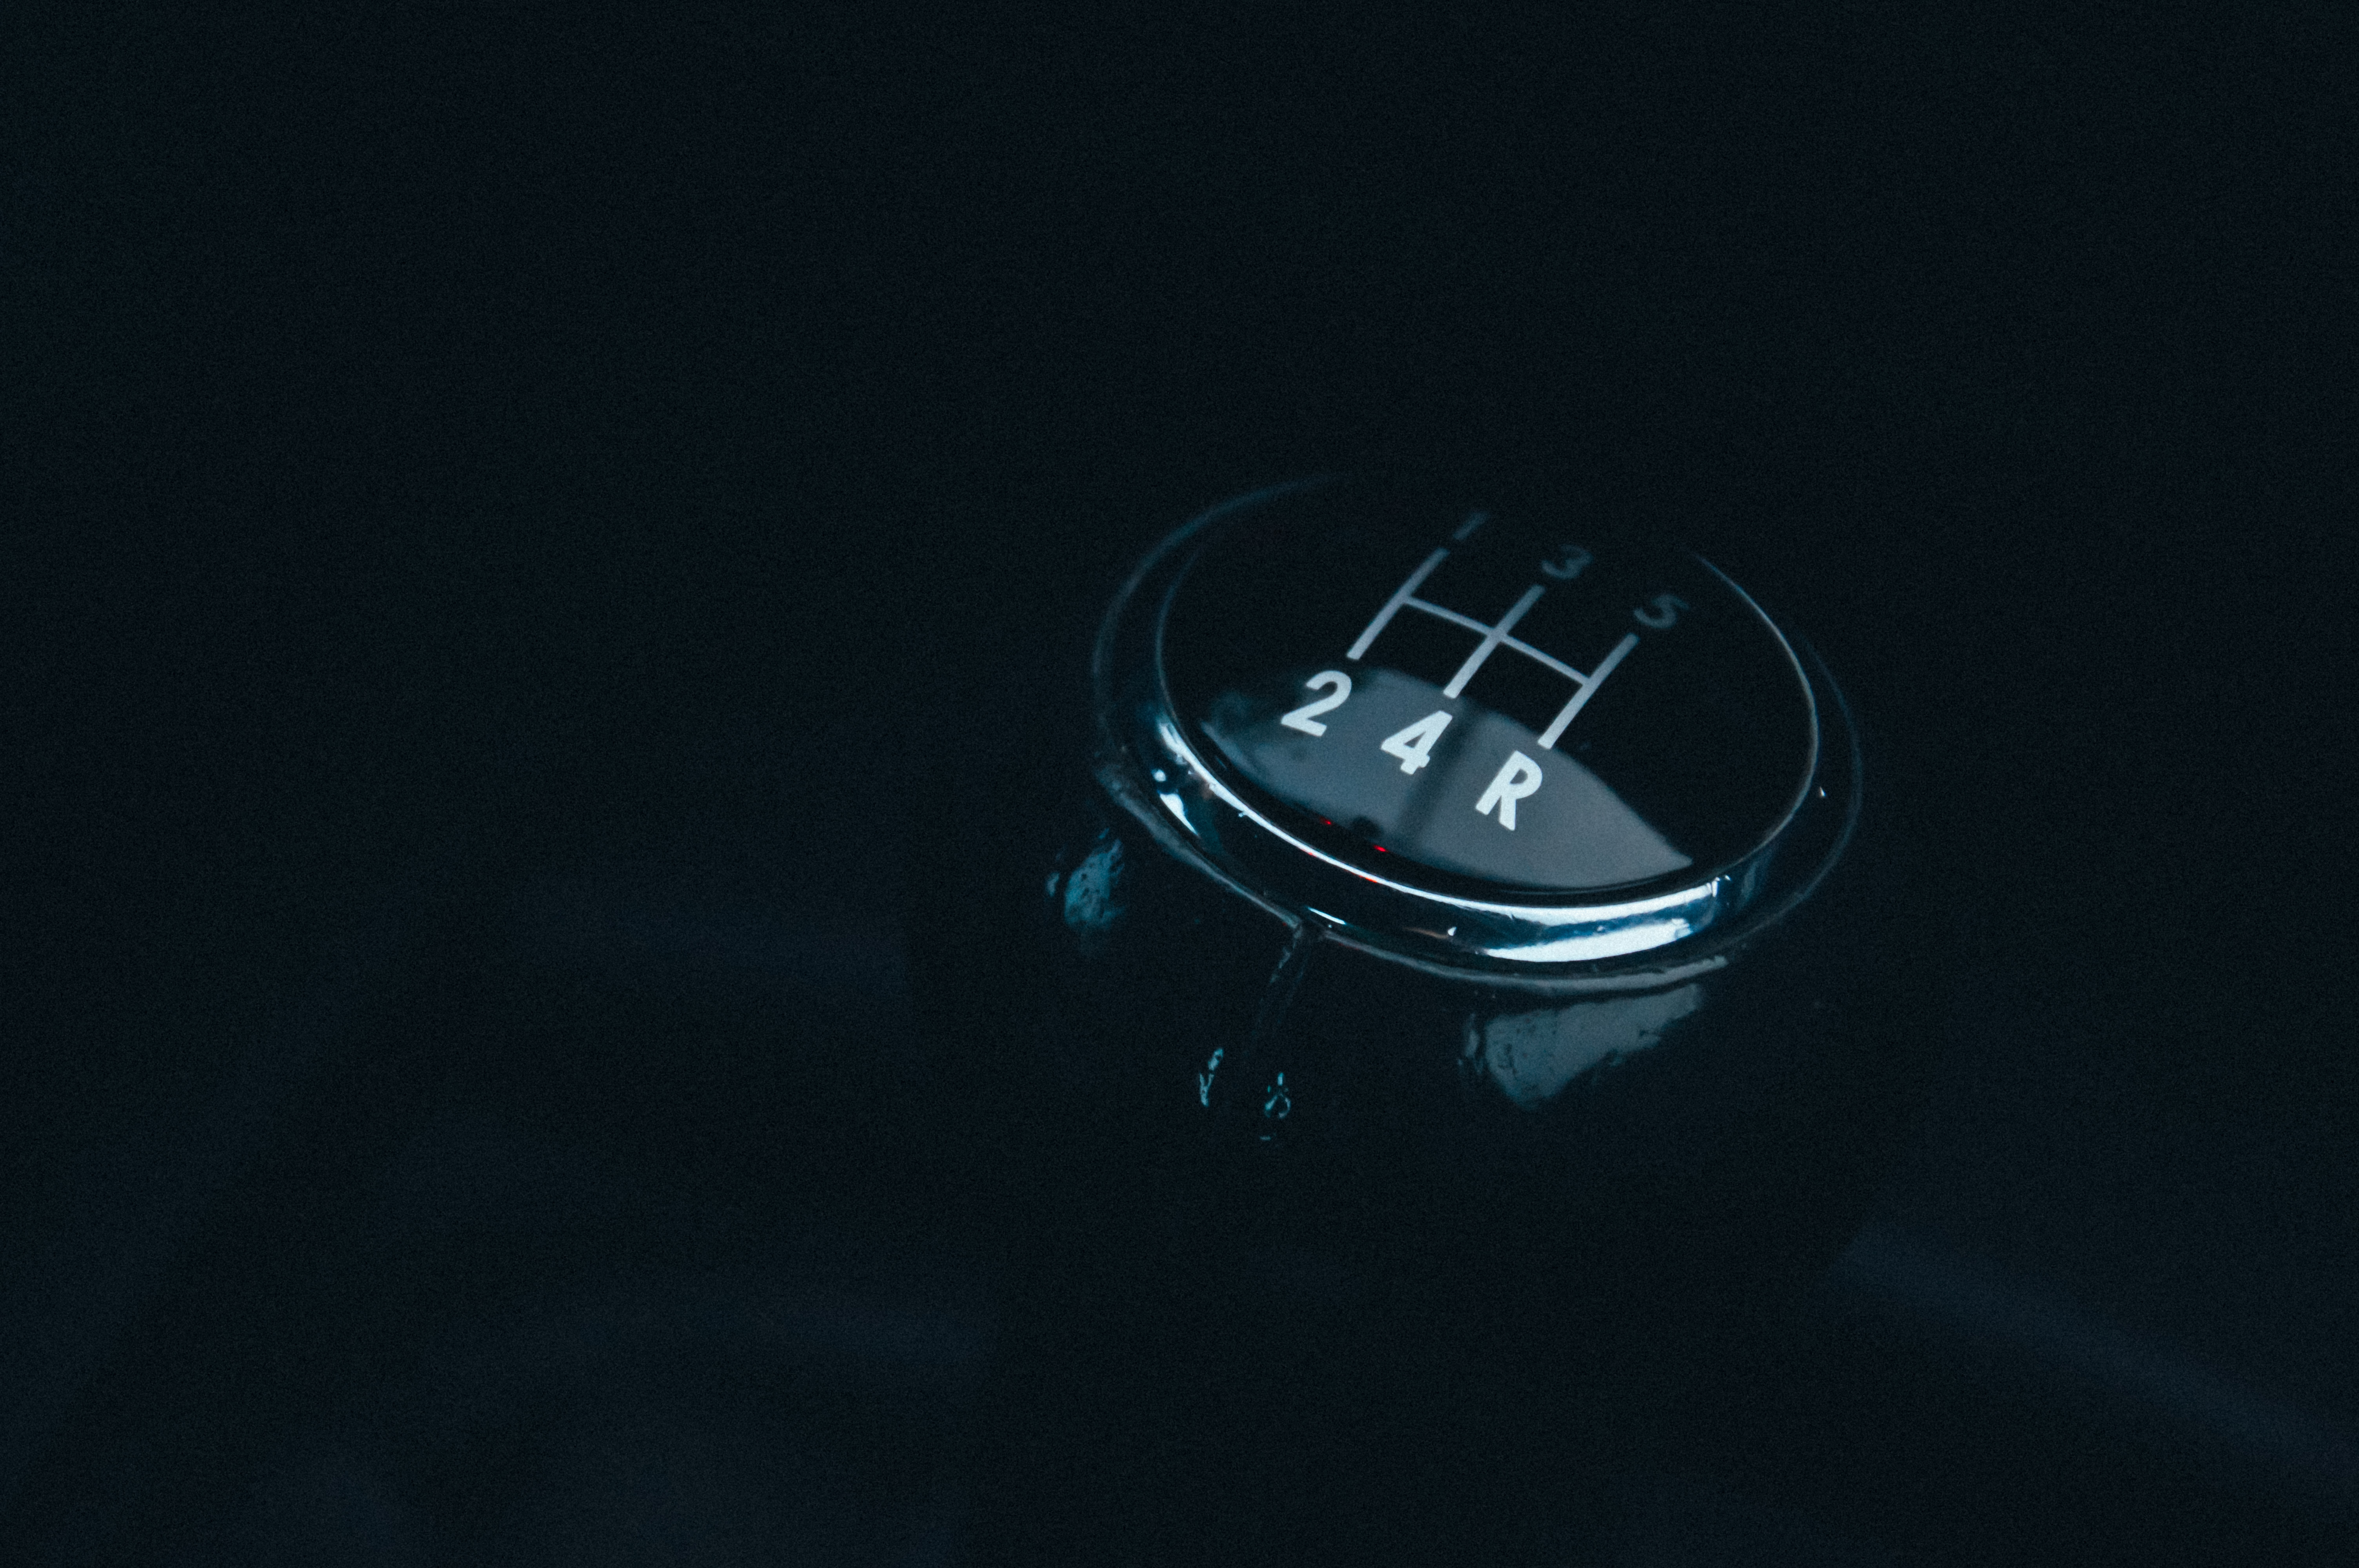
light, car, darkness, circle, font, gears, logo, screenshot, gear shift, computer wallpaper, public domain images